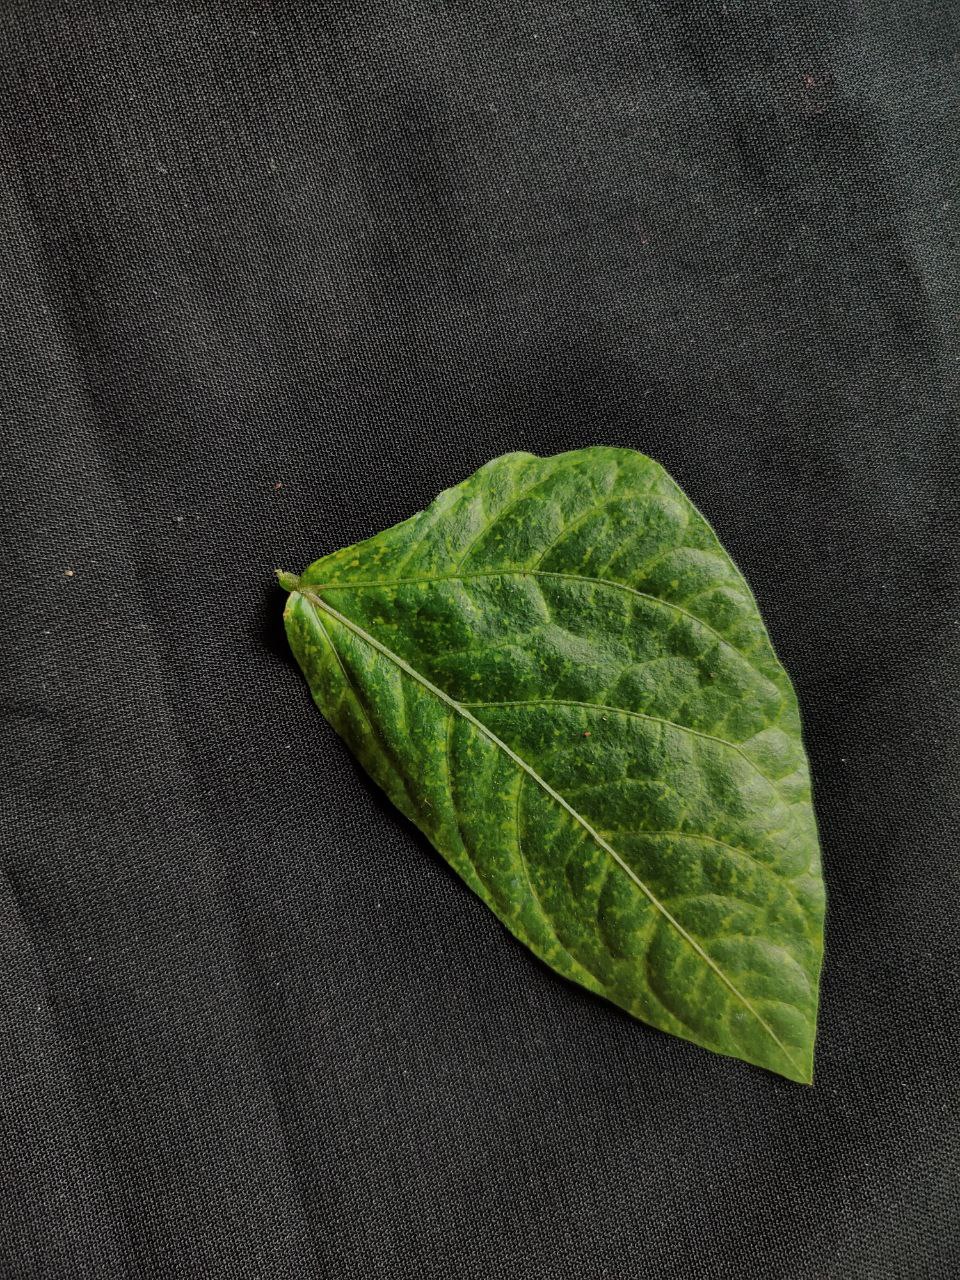
Crop: cowpea
Leaf condition: Mosaic Virus